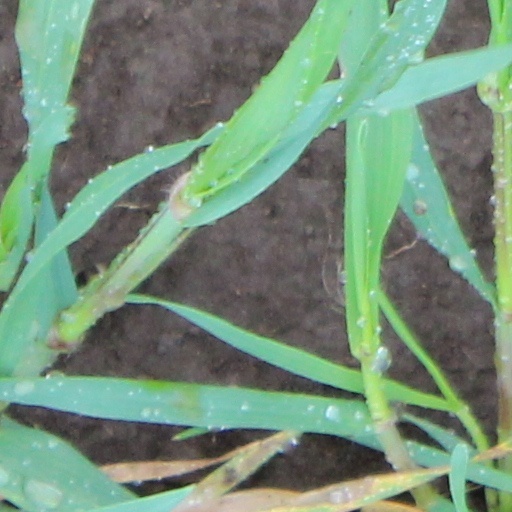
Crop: wheat